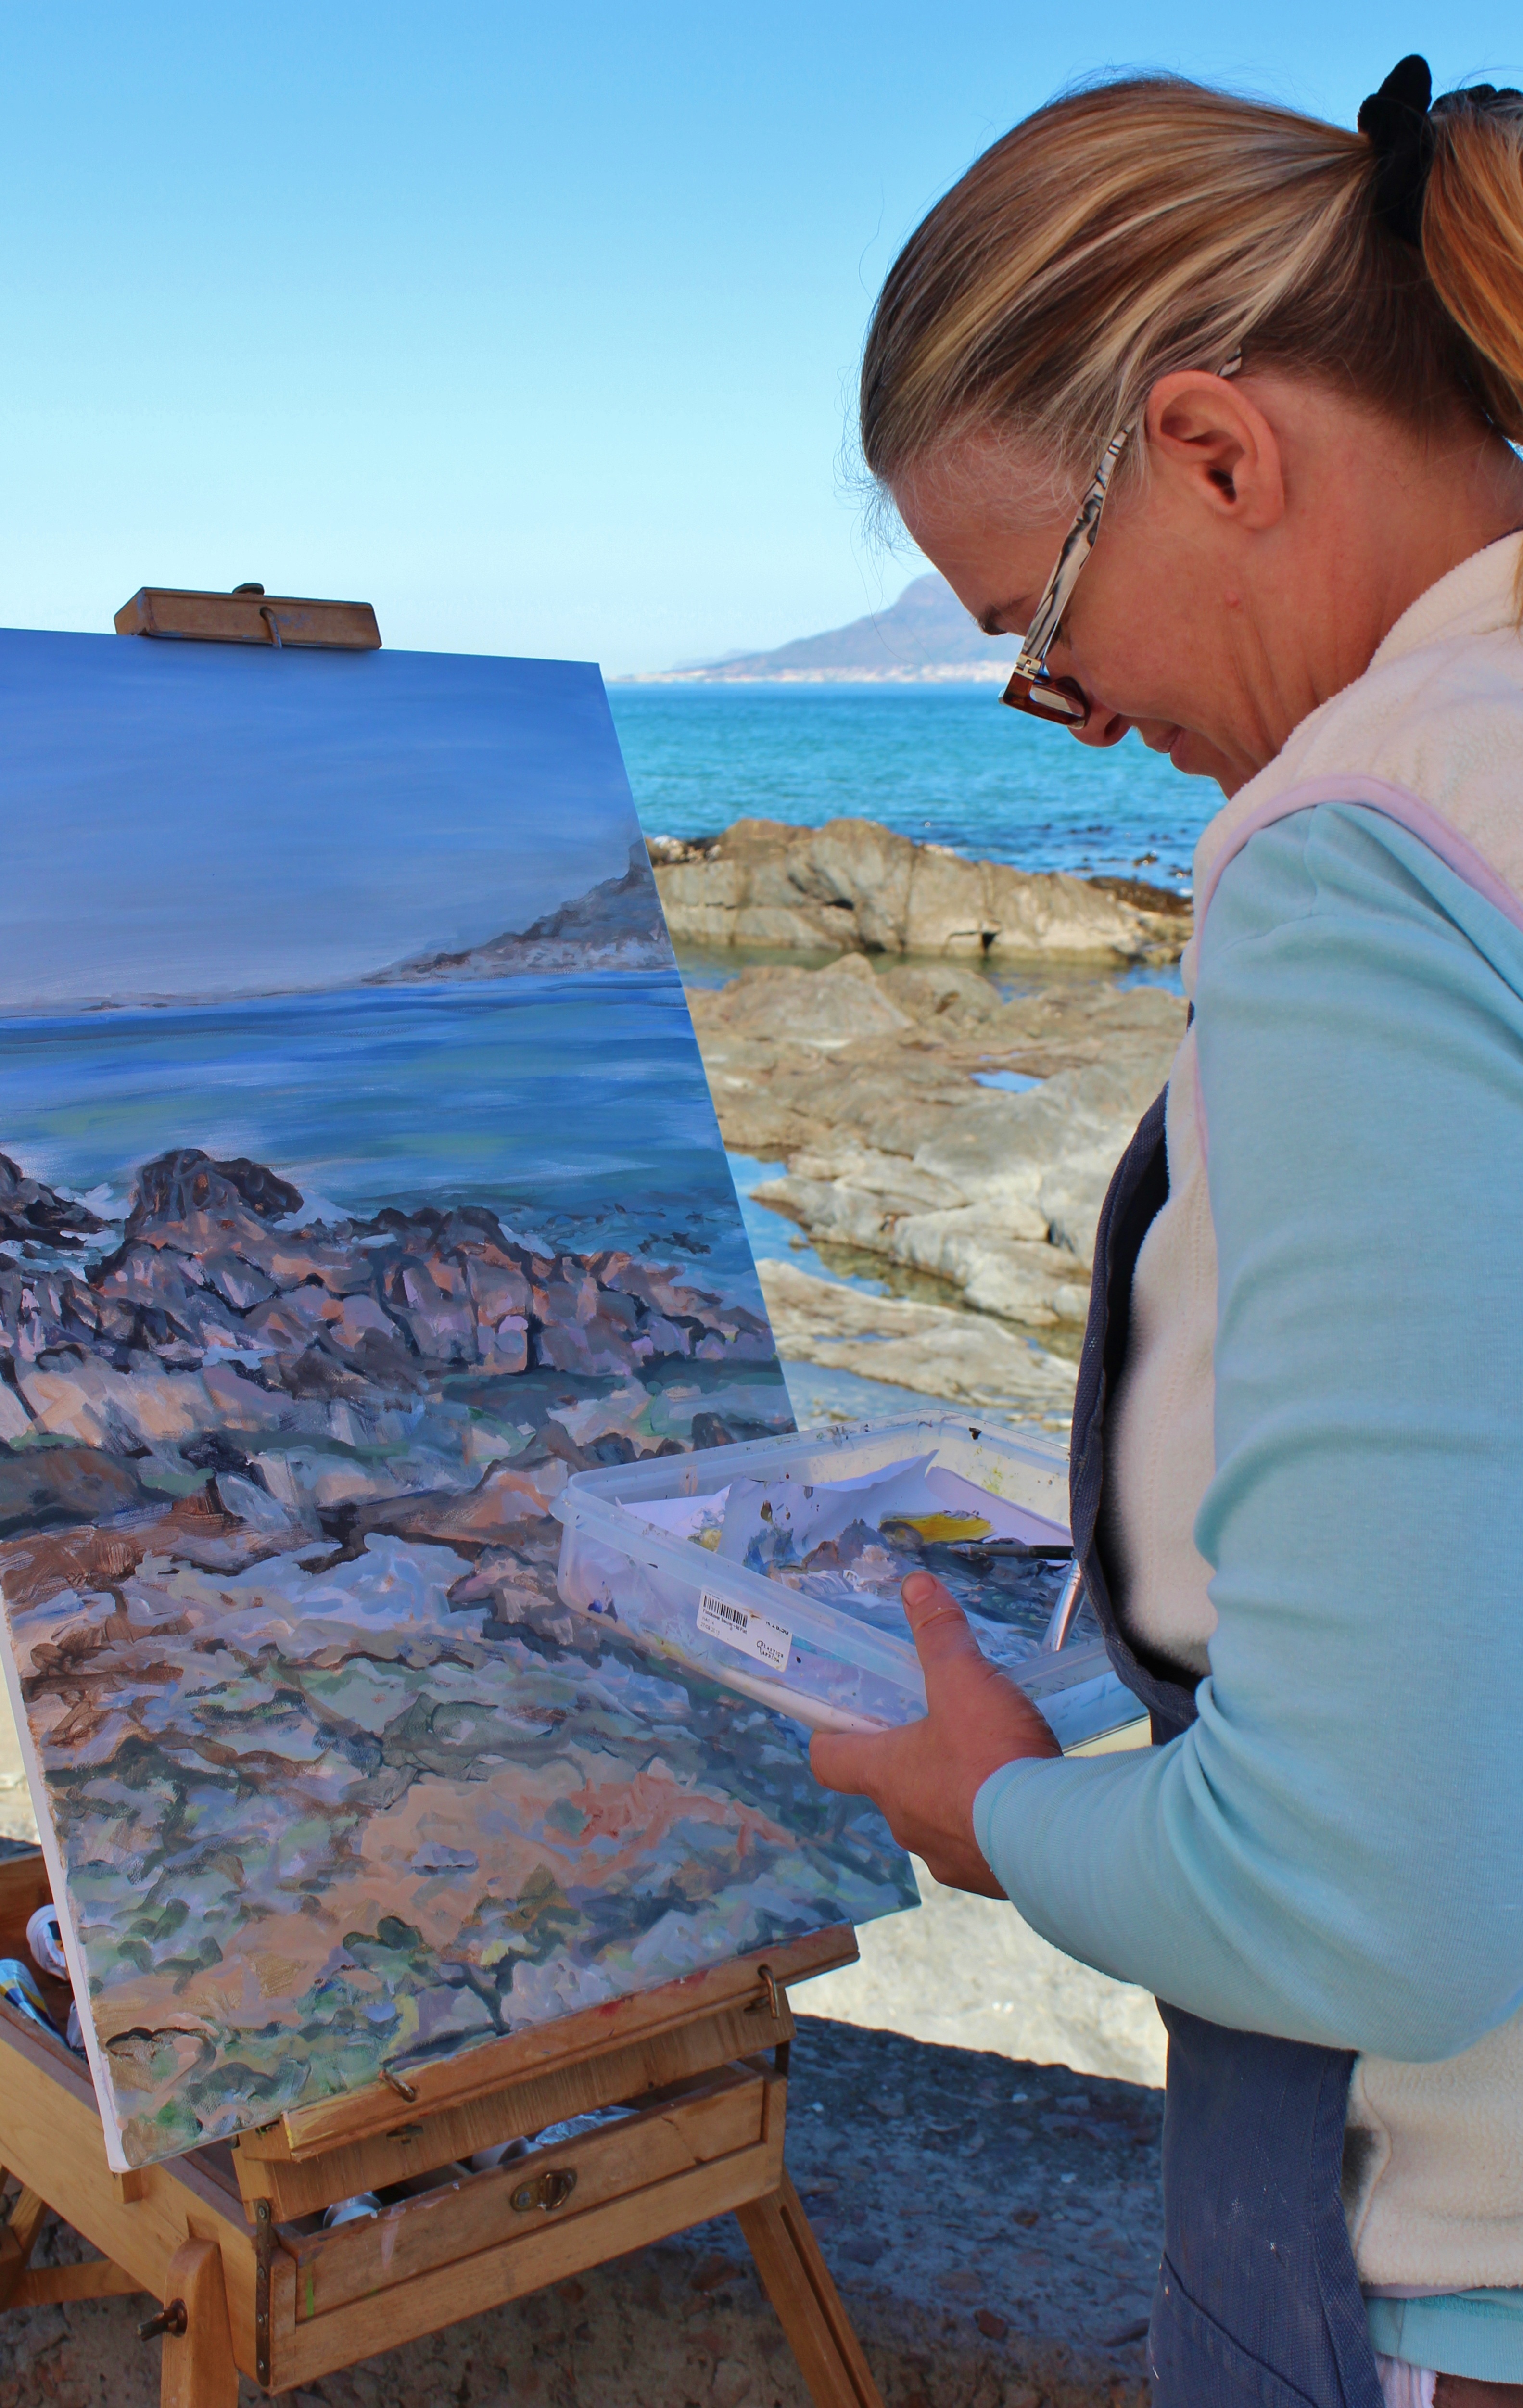
sea, sand, brush, vacation, color, artist, blue, painting, painter, focused, oil painting, landscape painting, easel